Bacterial secretion system

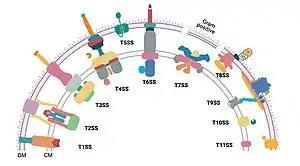
An illustration depicting diversity in the architecture of protein secretion systems found in diderm bacteria

Bacterial secretion systems are protein complexes present on the cell membranes of bacteria for secretion of substances. Specifically, they are the cellular devices used by pathogenic bacteria to secrete their virulence factors (mainly of proteins) to invade the host cells. They can be classified into different types based on their specific structure, composition and activity. Generally, proteins can be secreted through two different processes. One process is a one-step mechanism in which proteins from the cytoplasm of bacteria are transported and delivered directly through the cell membrane into the host cell. Another involves a two-step activity in which the proteins are first transported out of the inner cell membrane, then deposited in the periplasm, and finally through the outer cell membrane into the host cell.